Jack Dempsey

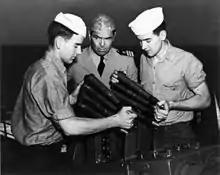
Commander Dempsey (center) looking on as two seamen load an antiaircraft gun, c. 1942–44

Dempsey married four times; his first two wives were Maxine Gates (married from 1916 to 1919) and Estelle Taylor (married in 1925). Dempsey divorced Taylor in 1931, and married Broadway singer and recent divorcee Hannah Williams in 1933. Williams was previously married to bandleader Roger Wolfe Kahn. Dempsey and Williams had two children together and divorced in 1943. Dempsey then married Deanna Piatelli, remaining married to her until his death in 1983. The couple had one child, a daughter, whom they adopted together, and who would later write a book on Dempsey's life with Piatelli.